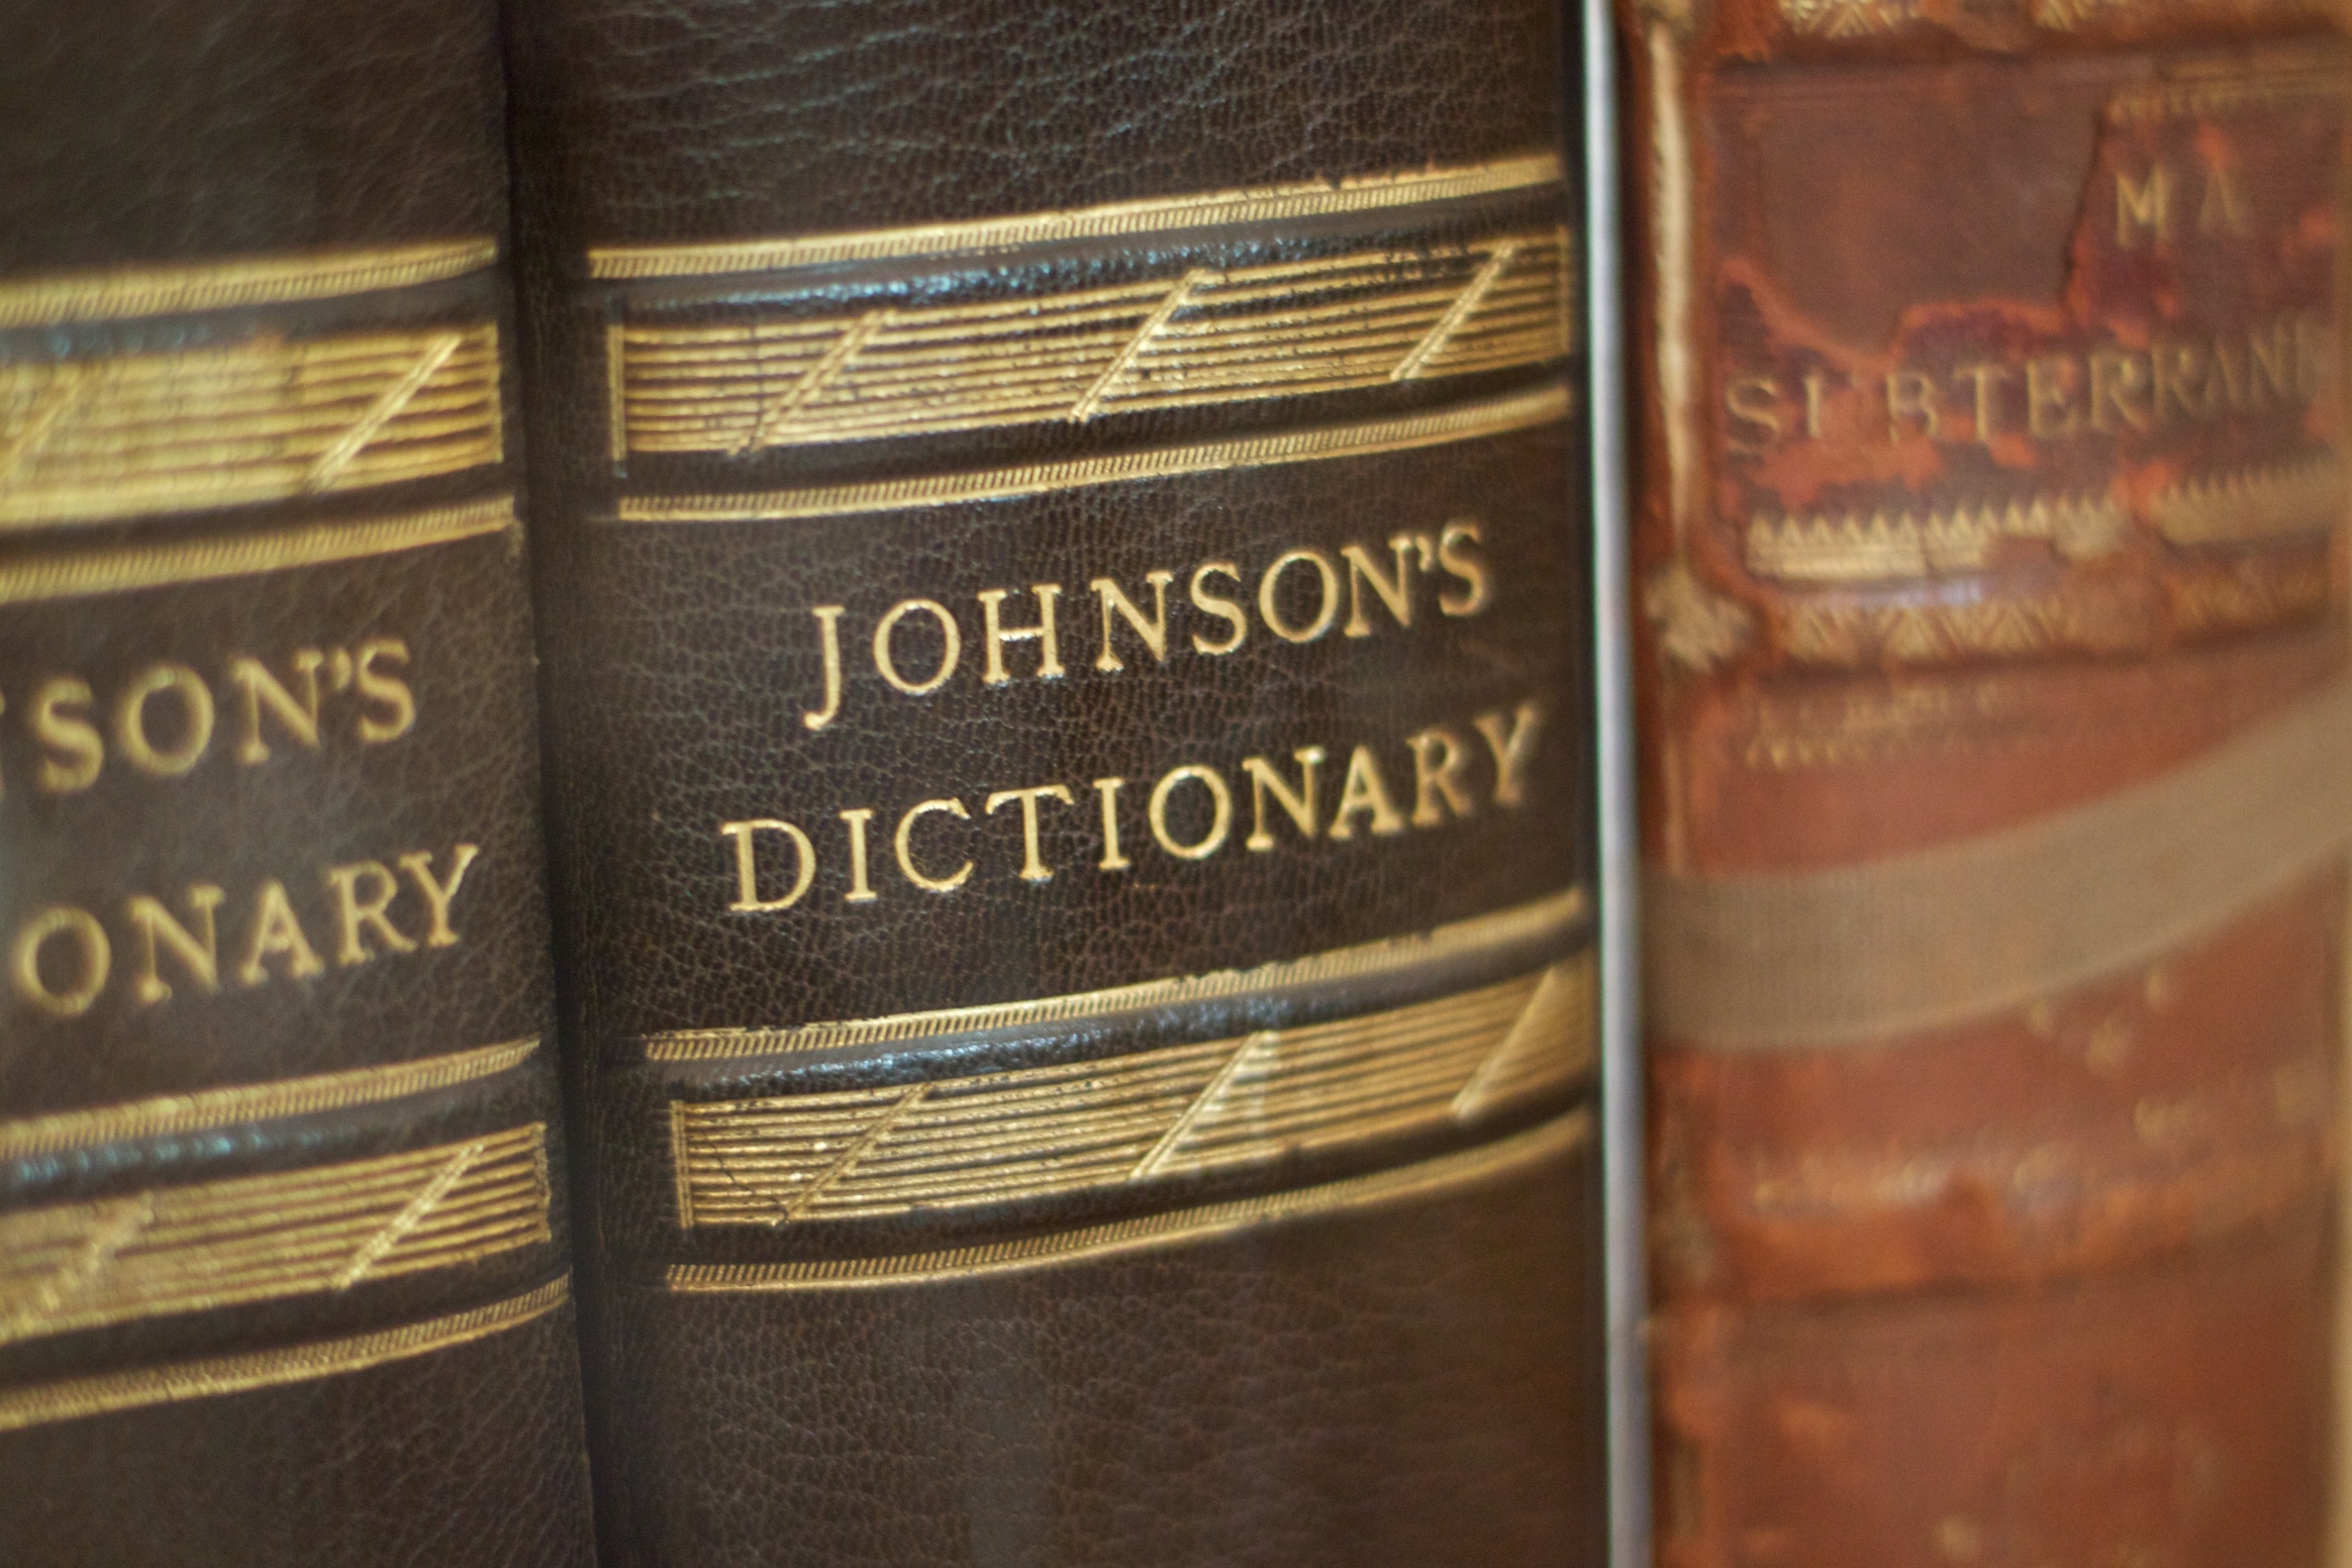
book, wood, wine, drink, label, brand, whisky, alcoholic beverage, man made object, distilled beverage